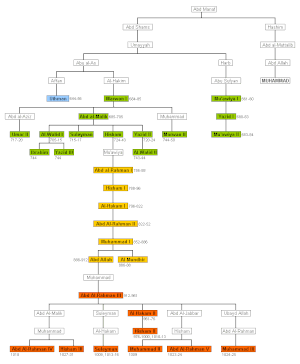
Umayyade-kalifatet / Etymologi
Stamtræ over umayyadefamilien og forbindelsen til profeten Muhammed. Blå: kalif Uthman, én af de fire rashidunkaliffer. Grøn: umayyadekalifferne af Damaskus. Gul: umayyadeemirerne af Córdoba-emiratet. Orange: umayyadekalifferne af Córdoba. Profeten Muhammed er fremhævet i linjen yderst til højre.
Umayyade-kalifatet, var et arabisk kalifat ledet af det arabiske kongedynasti umayyaderne fra 661 til 749/750. Umayyaderne gjorde store erobringer.